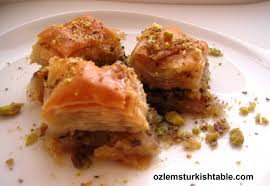
Yemek: baklava